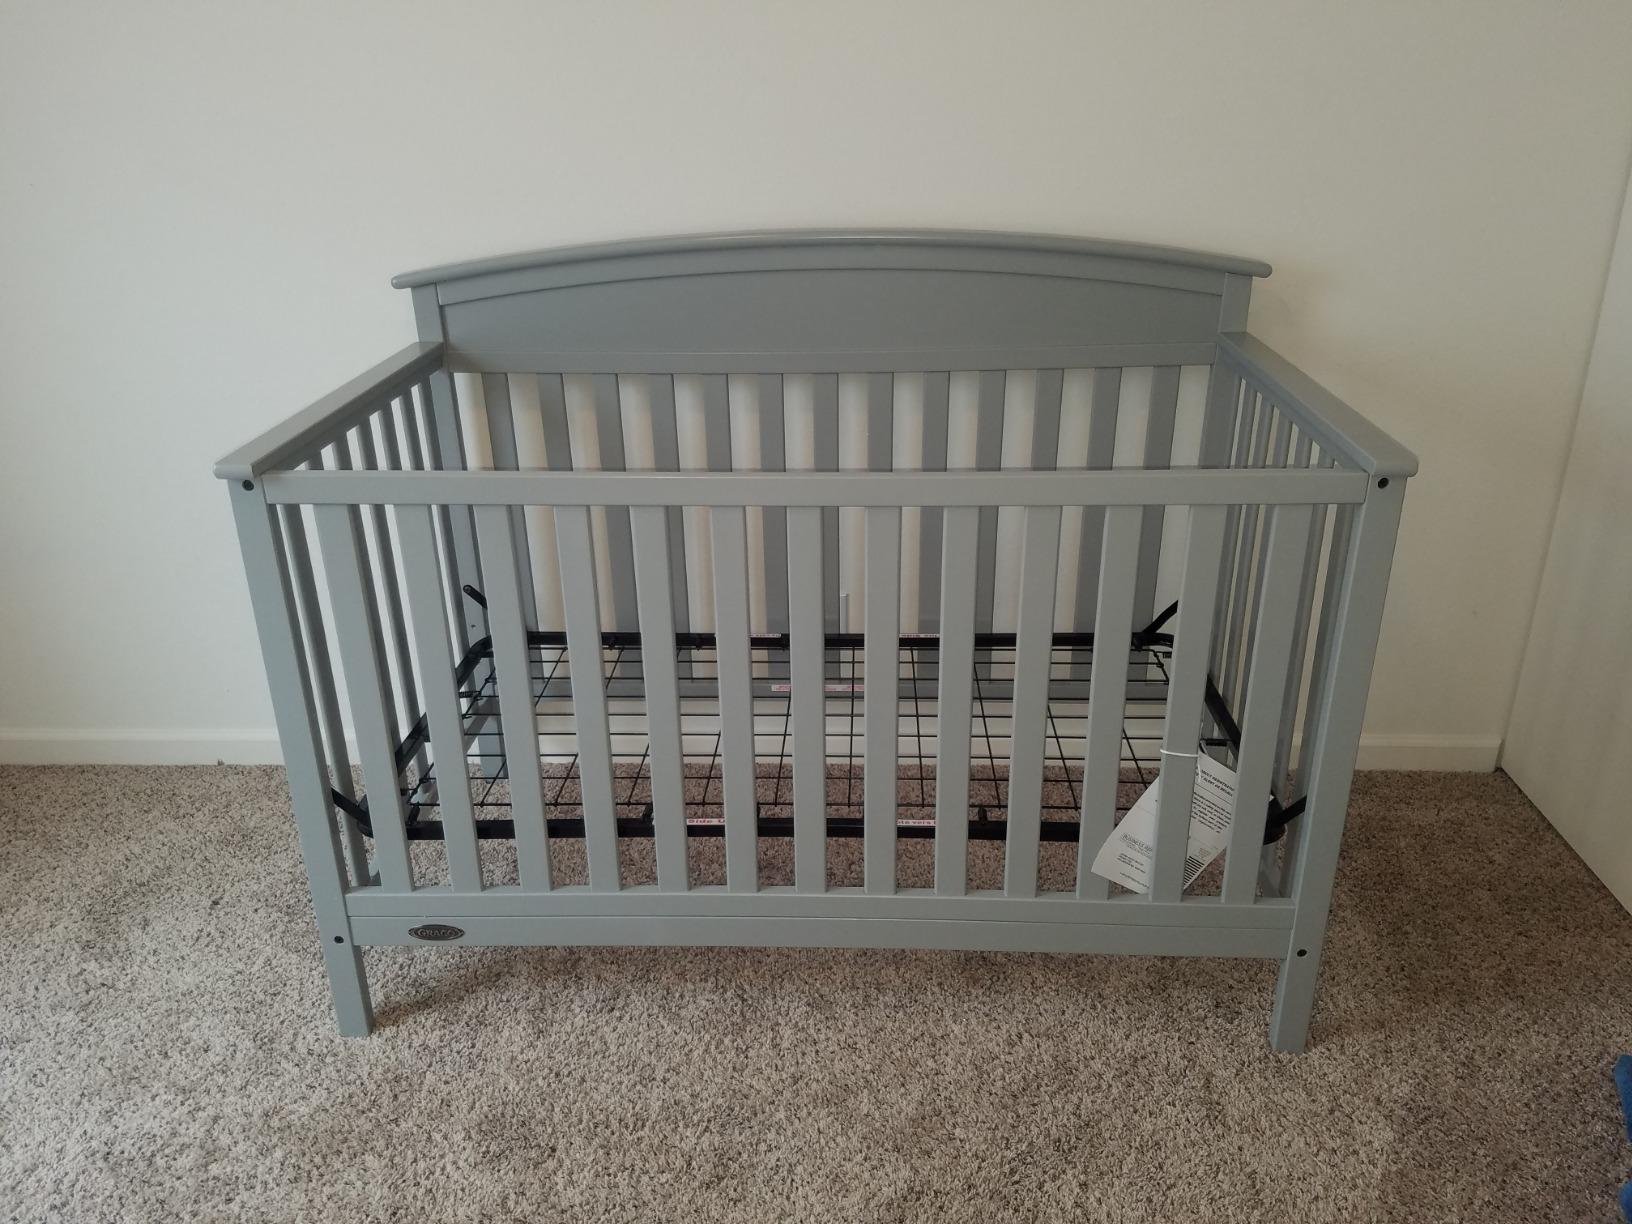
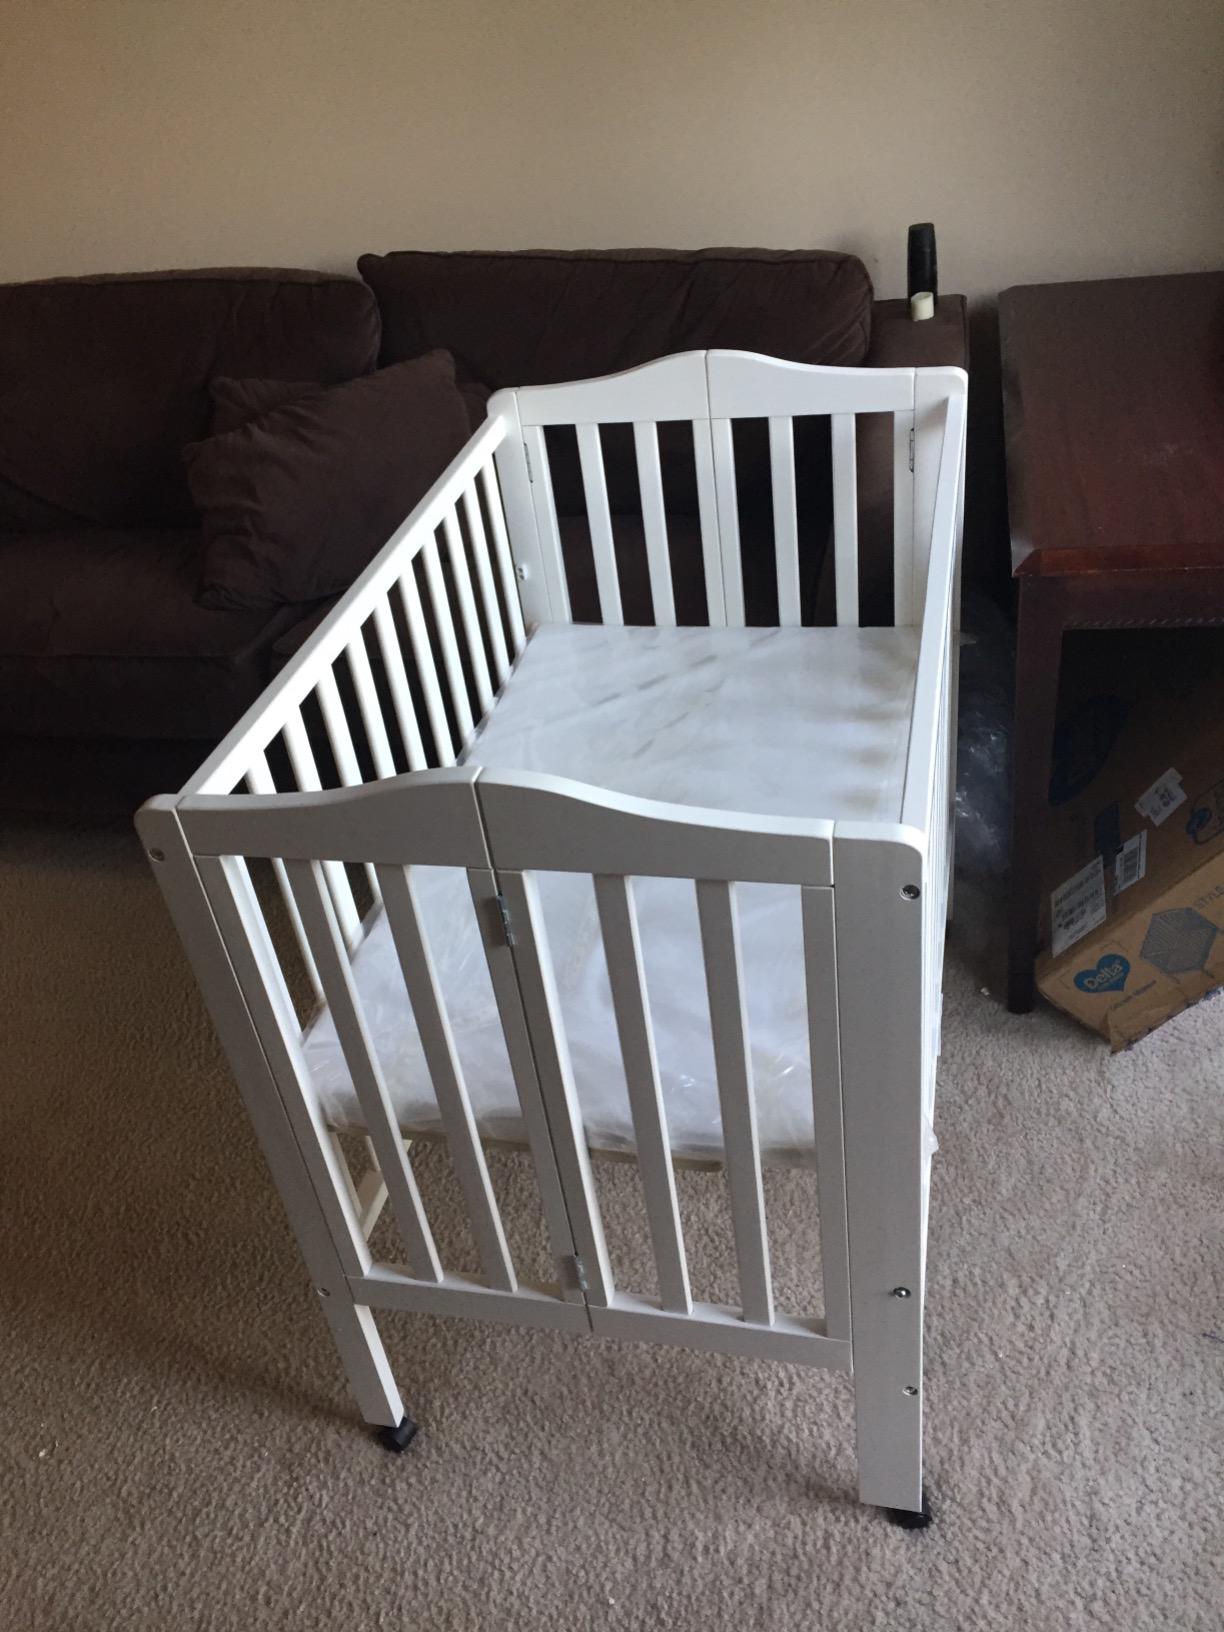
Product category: products_crib
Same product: no